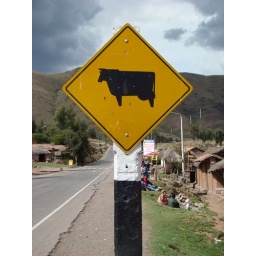
Roadside cow sign near the city of Cusco, (Peru)